Popliteal artery entrapment syndrome

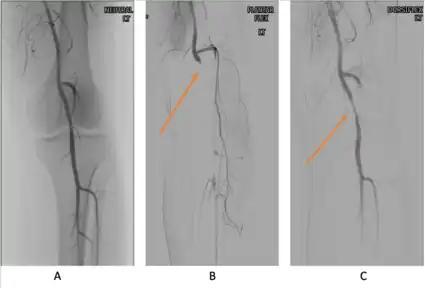
Angiograms of a patient diagnosed with popliteal artery entrapment syndrome of the left lower extremity. Image A shows a neutral popliteal artery before provocative maneuvers. Images B and C show the obstruction (orange arrows) enhanced with provocative maneuvers of plantar flexion and dorsiflexion, respectively.

PAES should be suspected in young healthy male patients with clinical symptoms consistent with compression of the vascular structures and without significant cardiovascular risk factors such as smoking. Multiple imaging modalities are used to confirm the diagnosis of PAES. Based on a systemic review by Sinha et al, digital subtraction angiography (DSA) is the most common imaging used for PAES diagnosis, followed by ankle–brachial index (18 percent), computed tomography angiography (CTA) (12 percent), magnetic resonance angiography (MRA) (12 percent), duplex ultrasonography (DU) (10 percent), exercise ankle-brachial index (4 percent), and other modalities (4 percent). According to a recent study by Willimas et al, a combination of DU and MRA is far superior in diagnosing PAES.